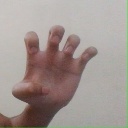
अक्षर: झ